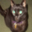
Label: cat